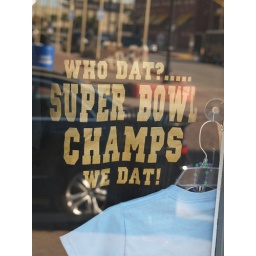
Galveston Texas Old Historic Island Who Dat t shirt in a window 2010 Buildings Roads Signs Strand Vintage